Roscoea schneideriana

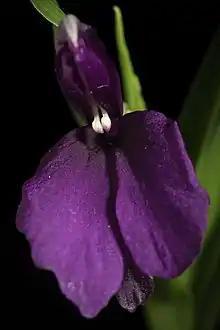
Detail of flower

Each flower has the typical structure for "Roscoea" (see the diagrams in that article). There is a tube-shaped outer calyx, long, with a two-toothed apex. Next the three petals (the corolla) form a tube long, terminating in three lobes, an elliptical upright central lobe, about long and two similarly sized but somewhat narrower side lobes. Inside the petals are structures formed from four sterile stamens (staminodes): two lateral staminodes form what appear to be small upright petals, which are about long; two central staminodes are fused to form a lip or labellum, long by about wide. The labellum does not bend downwards and is split into two lobes for about half its length.